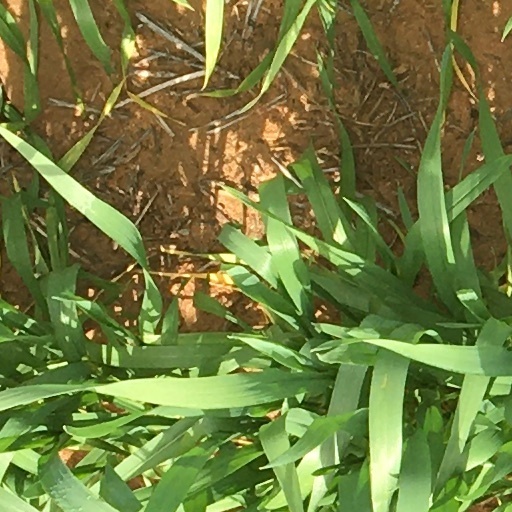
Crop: wheat